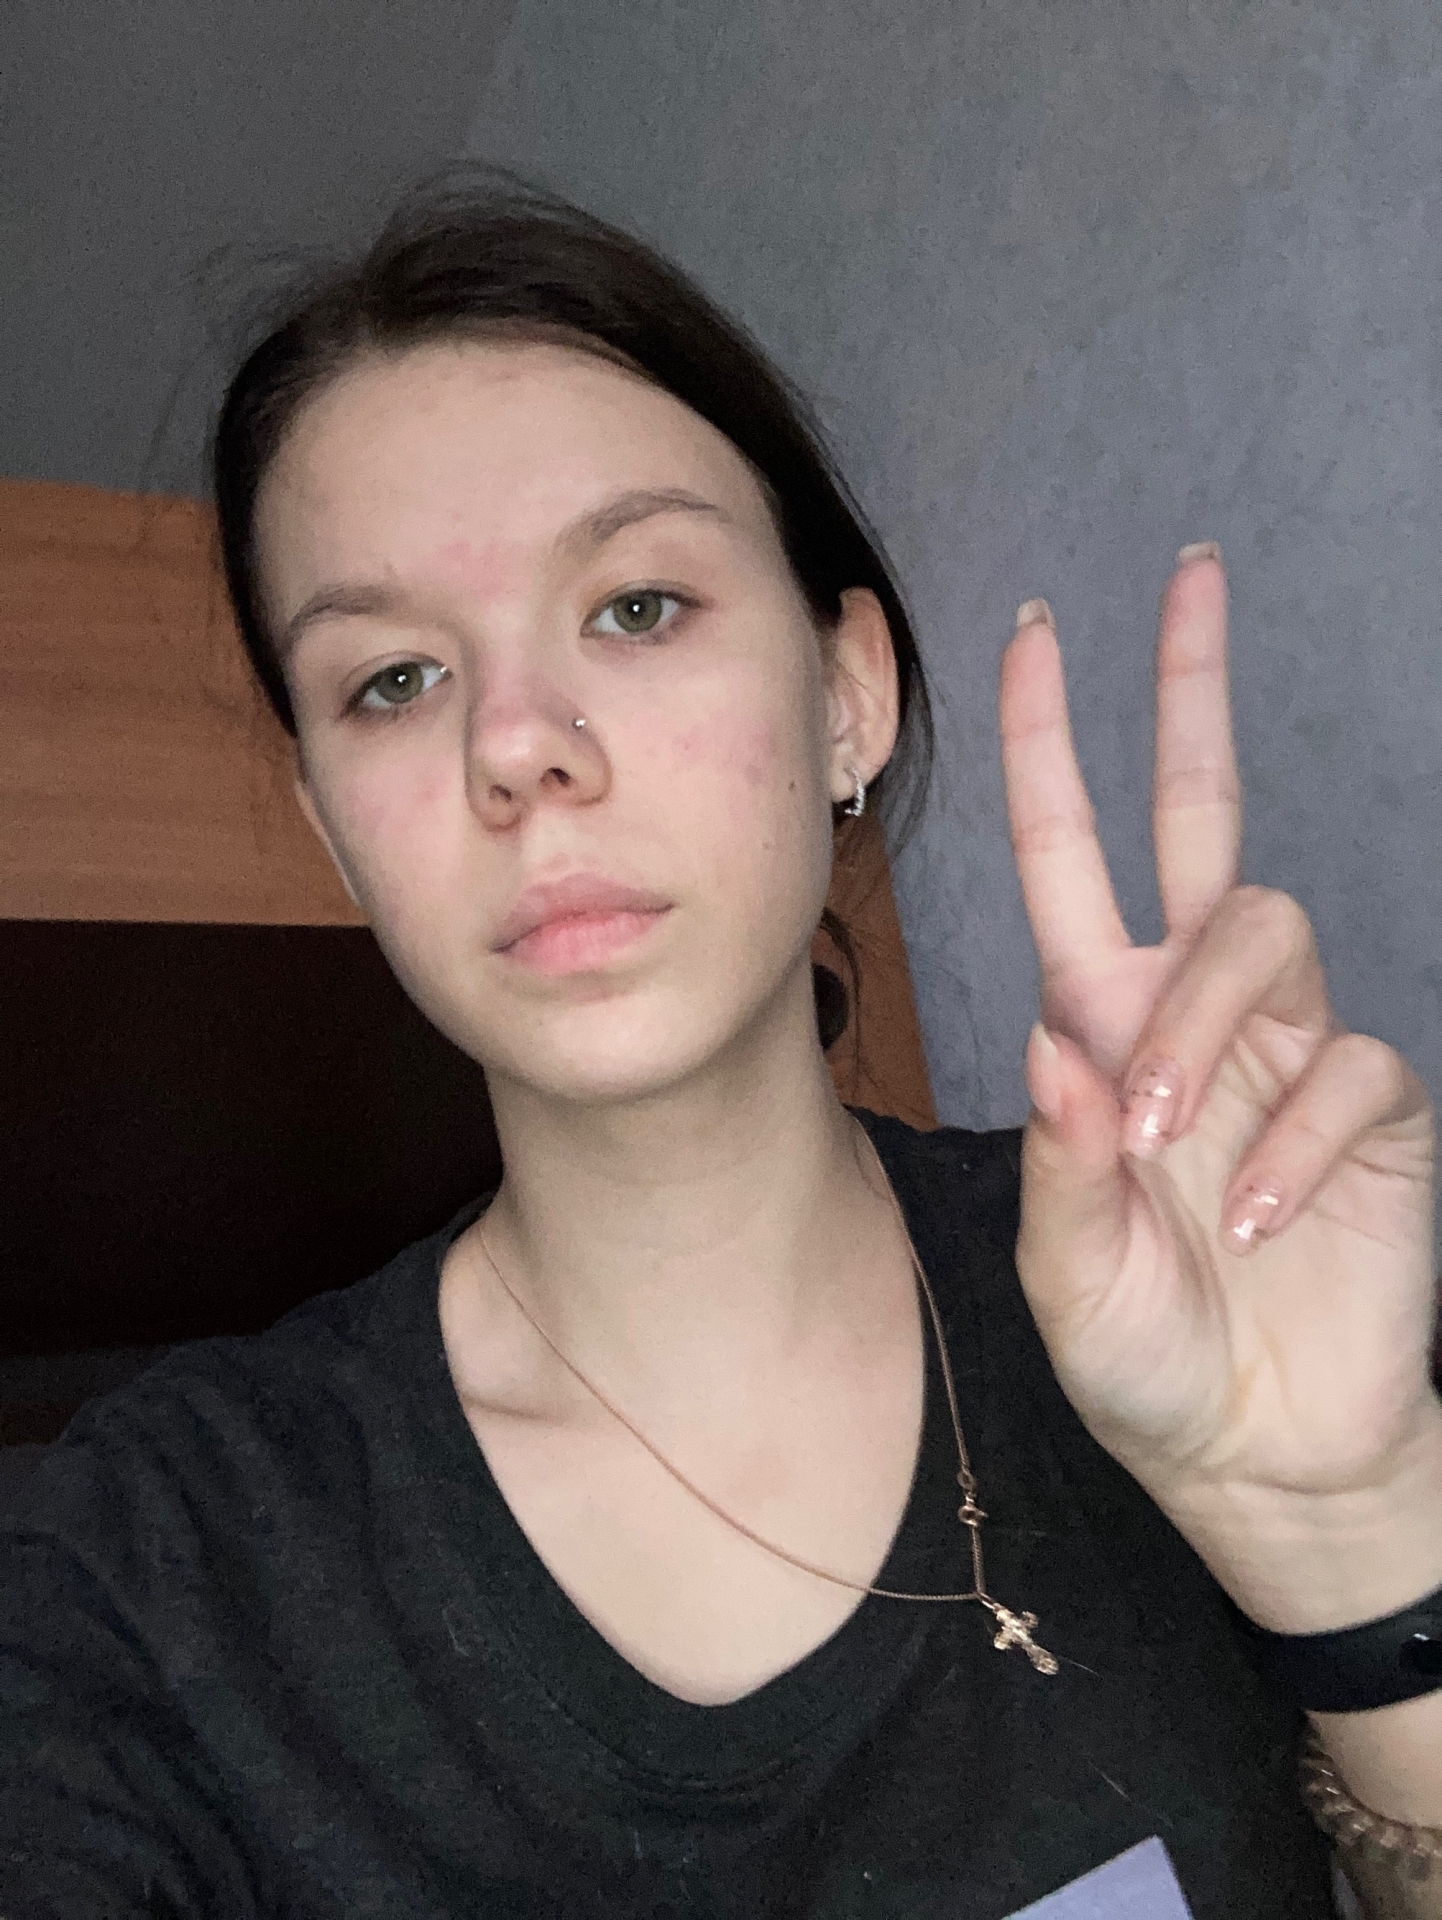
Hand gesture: peace